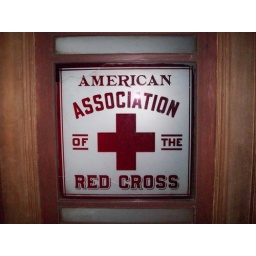
The door to the office for the Red Cross at Clara Barton's Home in Glen Echo, MD